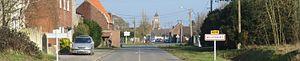
Vue panoramique de Bouvignies
Bouvignies est une commune française située dans le département du Nord, en région Hauts-de-France.